Peter Redpath

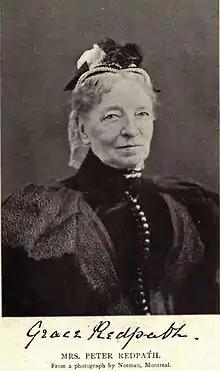
Grace Redpath by William Notman

Redpath married Grace Wood on October 16, 1847: she was the daughter of William Wood, a merchant and philanthropist, of Bowdon, Cheshire, and was educated privately.